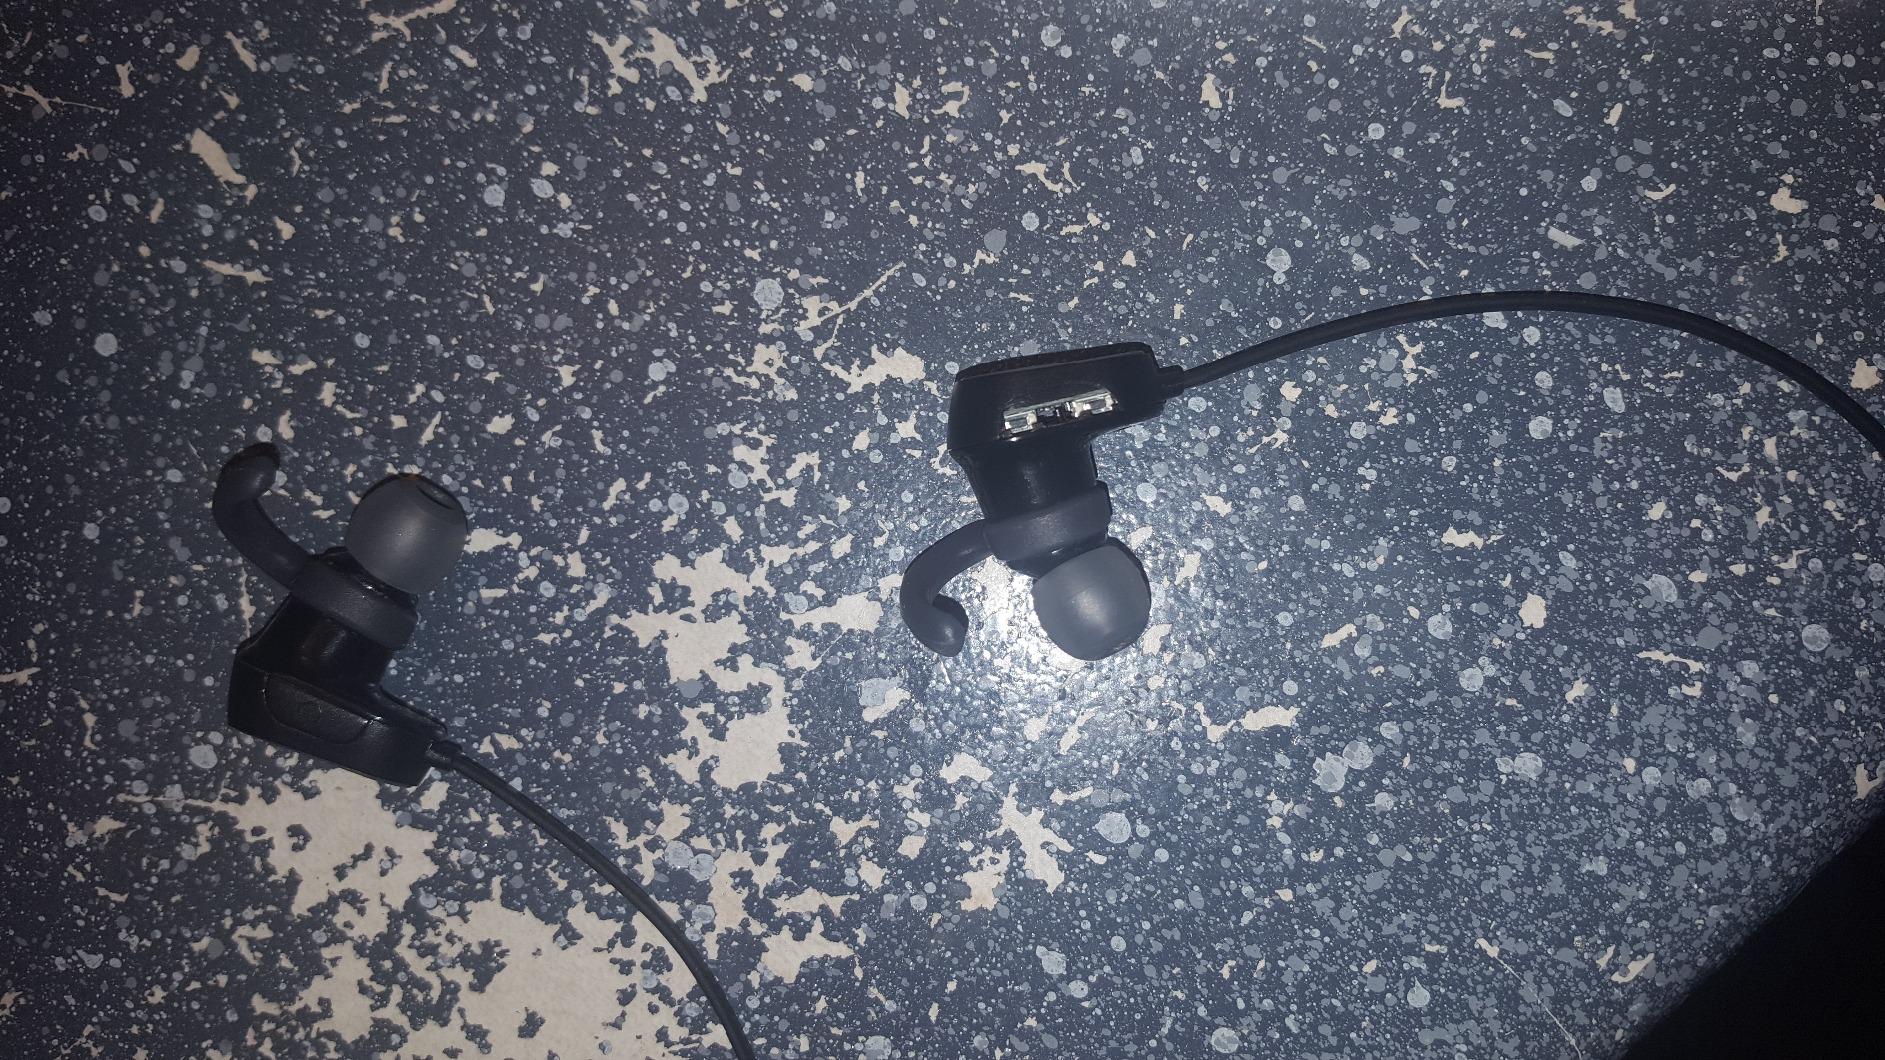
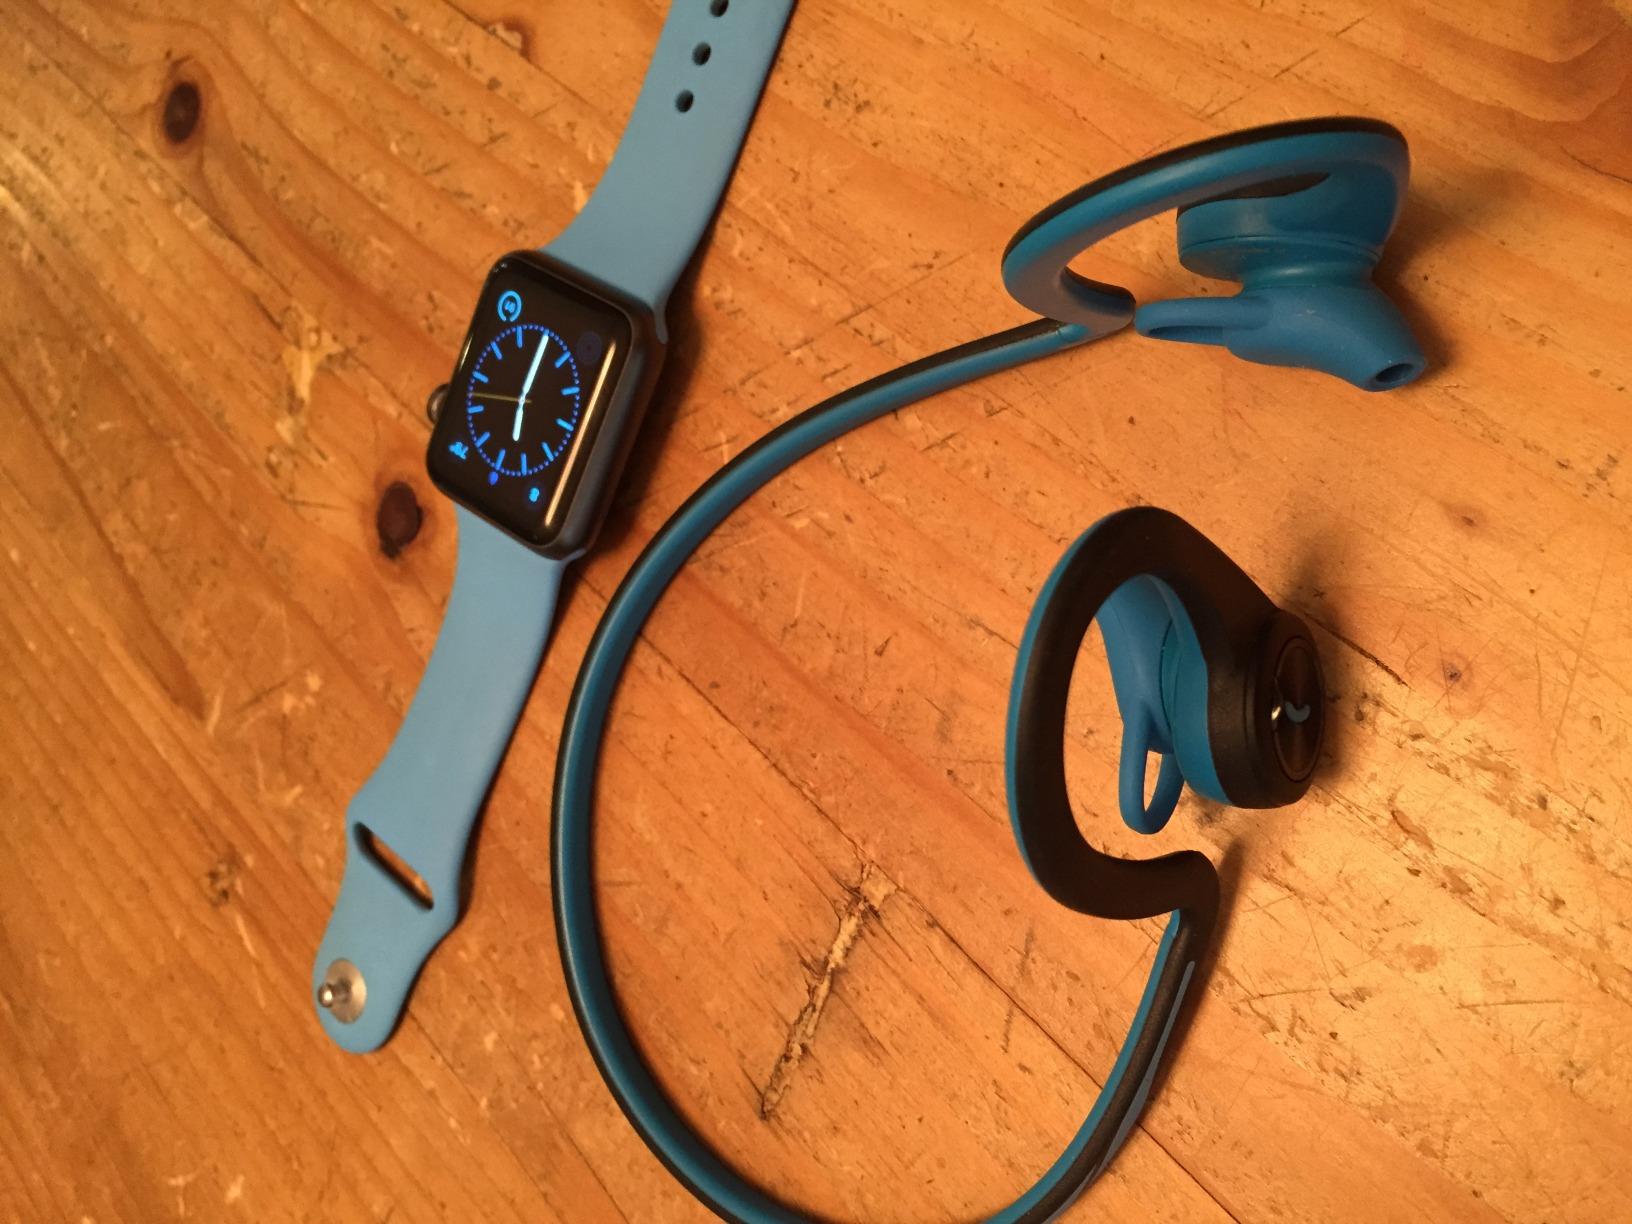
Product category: headphones
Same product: no